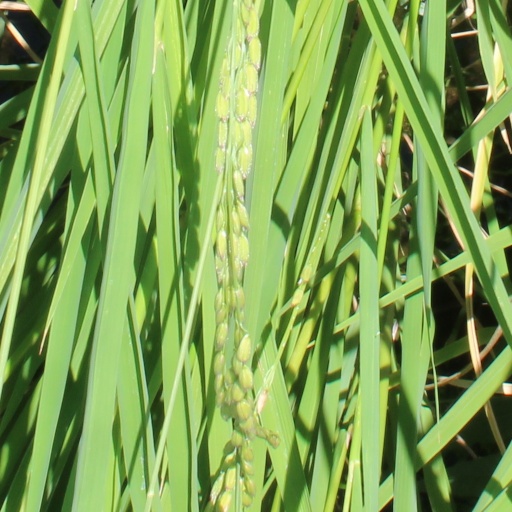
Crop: rice